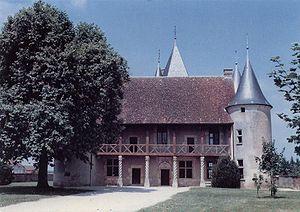
Rumilly-lès-Vaudes est une commune française, située dans le département de l'Aube en région Grand Est.